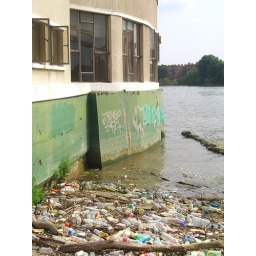
Dont put your plastic bottles in the Thames. They end up here near the Riverside Studios in Hammersmith.